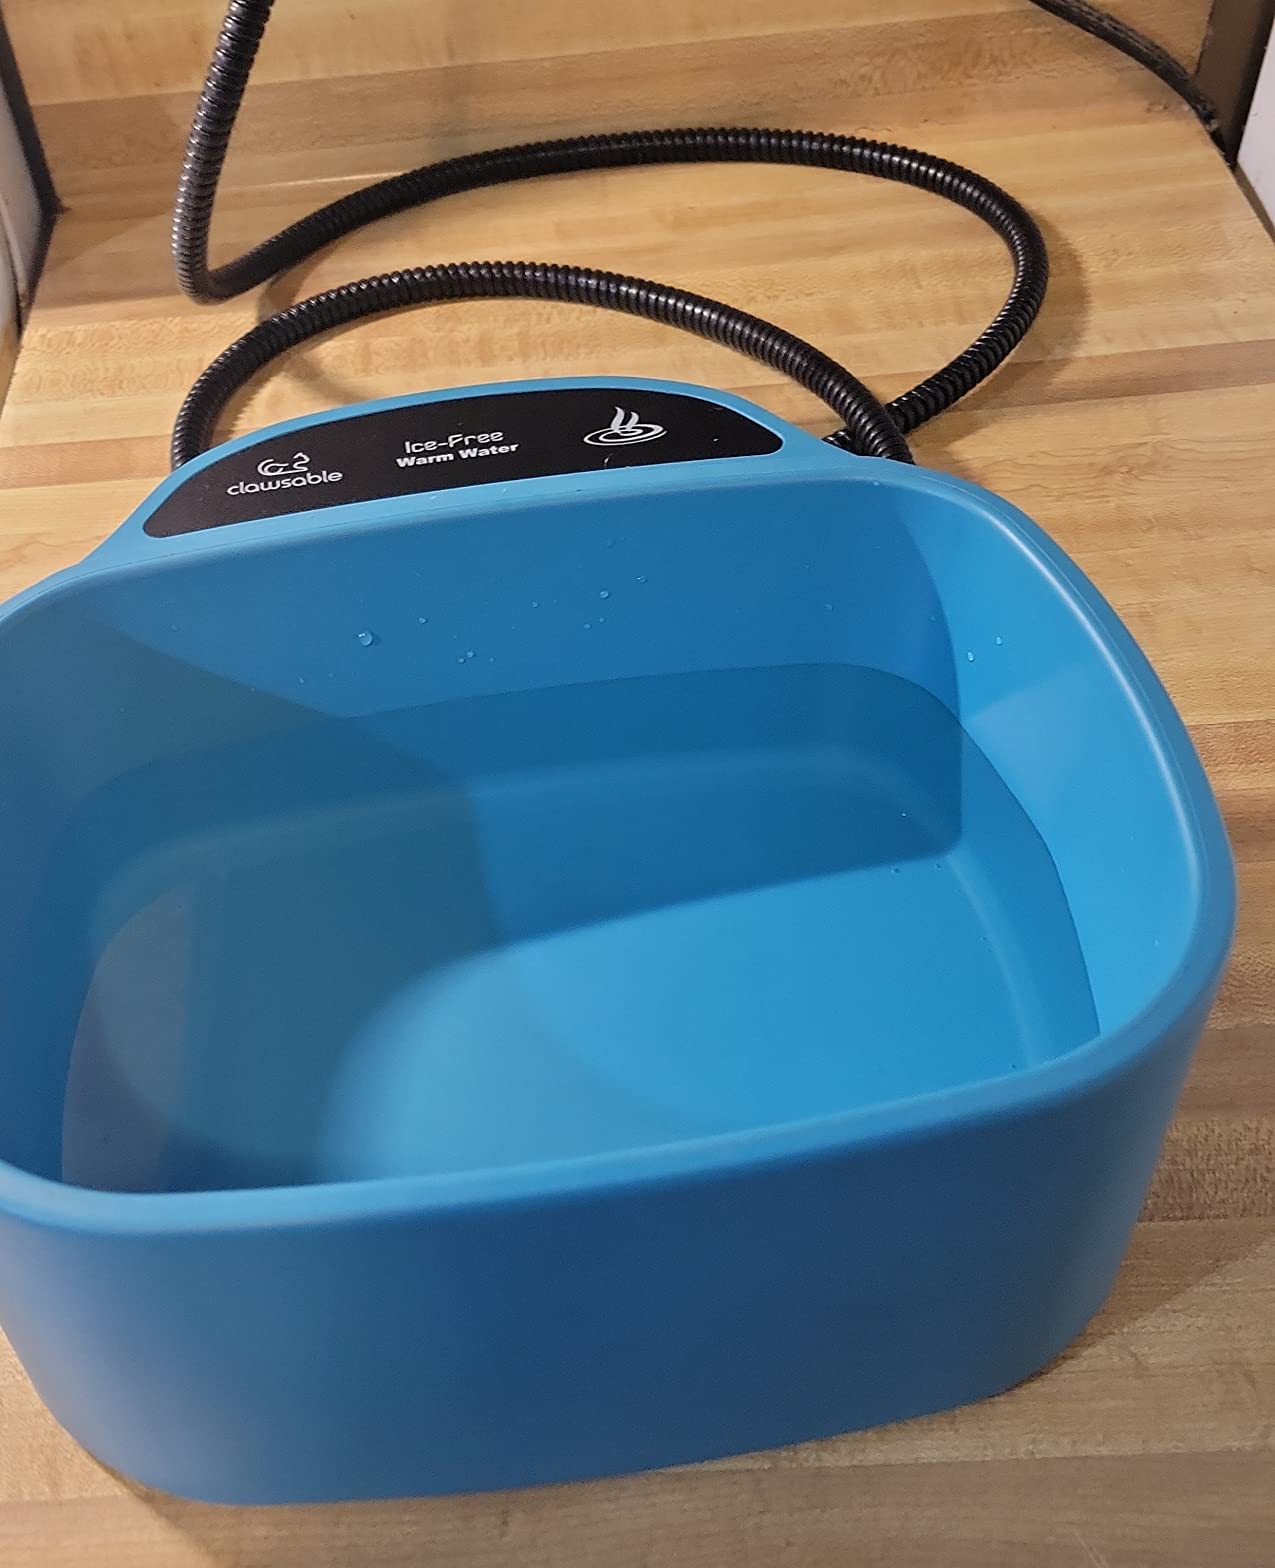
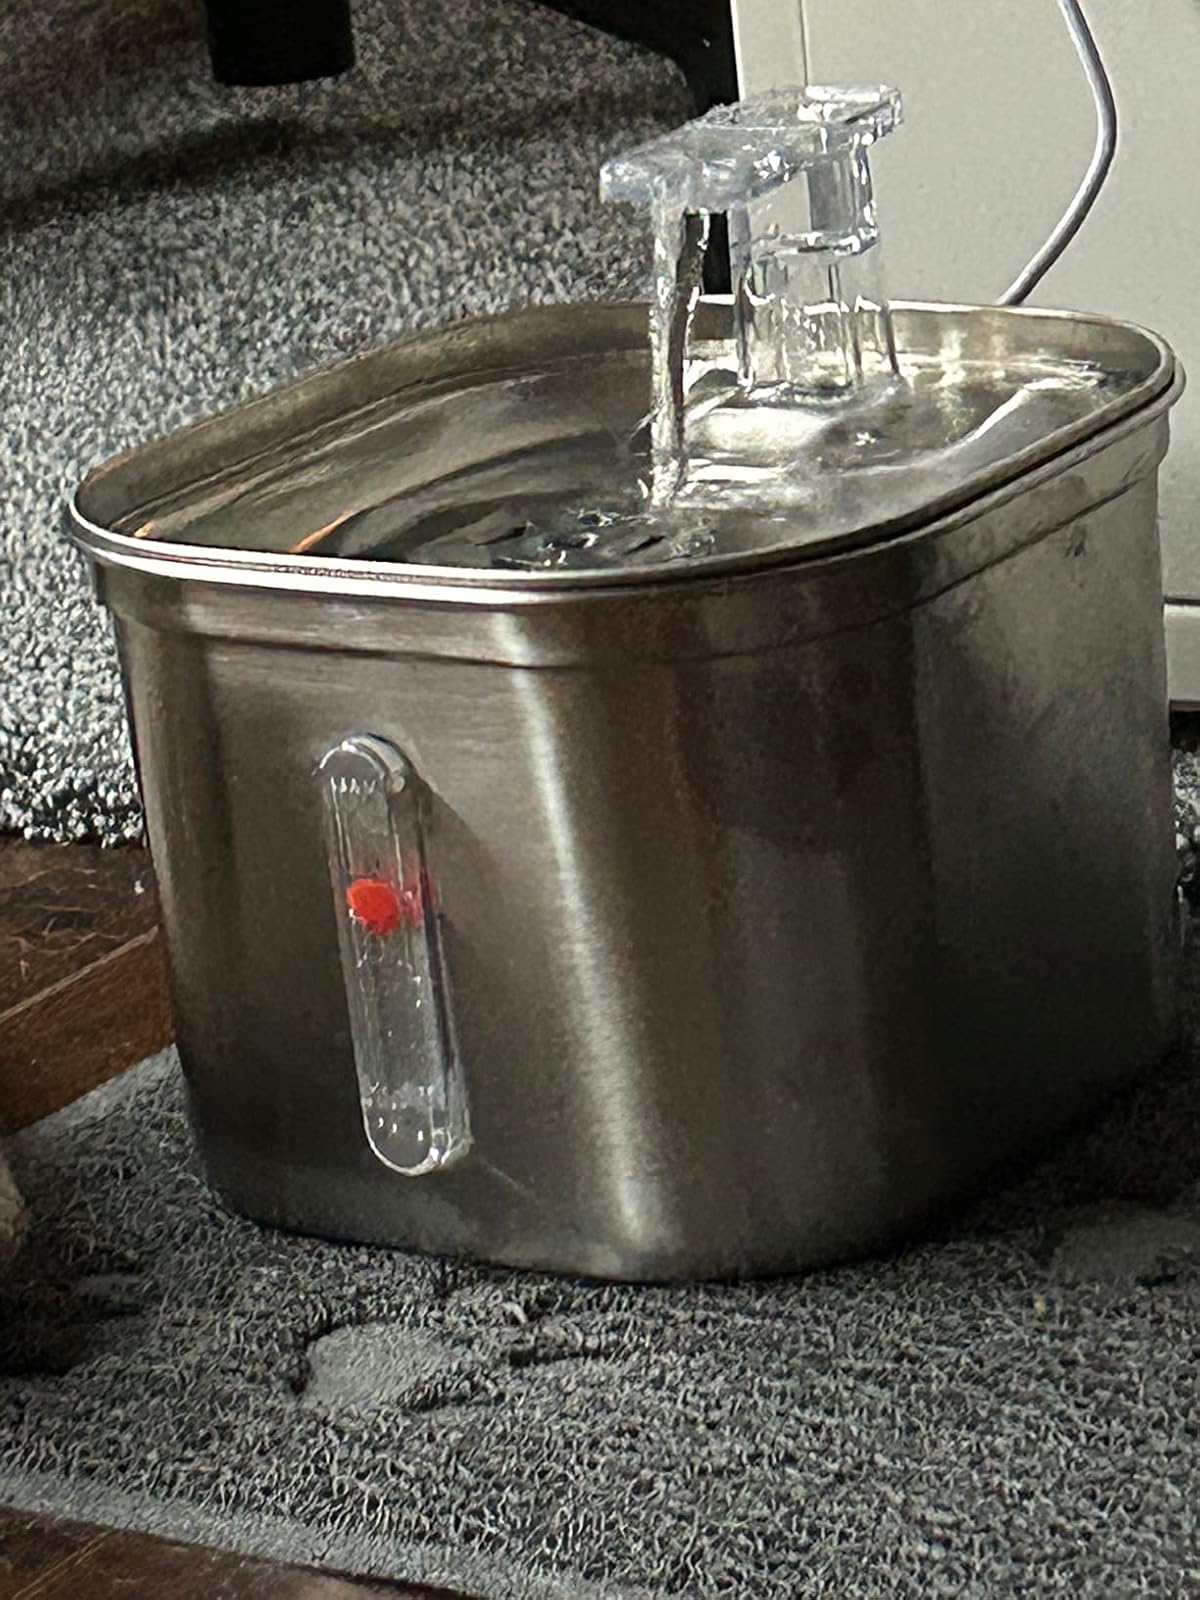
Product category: items_bowl
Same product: no